List of SpongeBob SquarePants characters

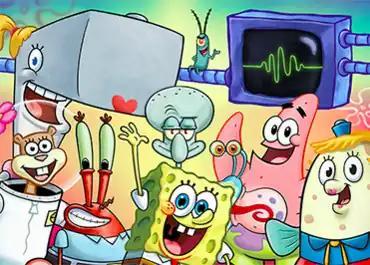
The main characters of the series.Top row, from left to right: Pearl, Plankton, and Karen. Bottom row: Sandy, Mr. Krabs, SpongeBob, Squidward, Gary, Patrick, and Mrs. Puff.

The characters in the American animated television series "SpongeBob SquarePants" were created by artist, animator, and former marine biologist Stephen Hillenburg. The series chronicles the adventures of the title character and his various friends in the fictional underwater city of Bikini Bottom. Most characters are anthropomorphic sea creatures based on real-life species. Many of the characters' designs originated in an unpublished educational comic book titled "The Intertidal Zone", which Hillenburg created in 1989.